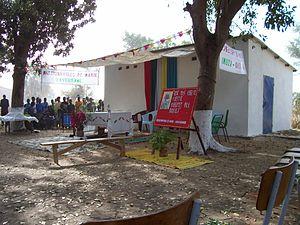
Les Missionnaires de Marie ou Missionnaires xavériennes constituent une congrégation religieuse fondée par le père Giacomo Spagnolo et Celestina Bottego, à Parme, en Italie, en 1945.